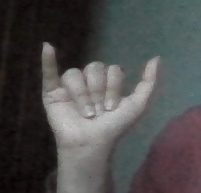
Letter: ya